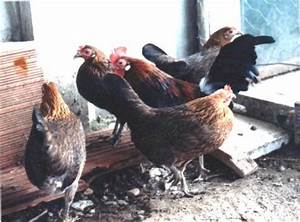
Label: chicken